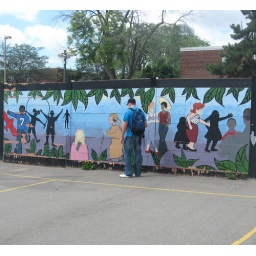
a painting about the community in a basket ball court on